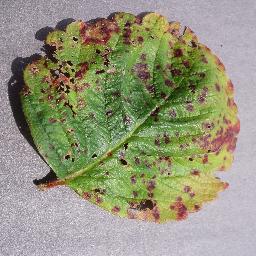
Label: Strawberry___Leaf_scorch